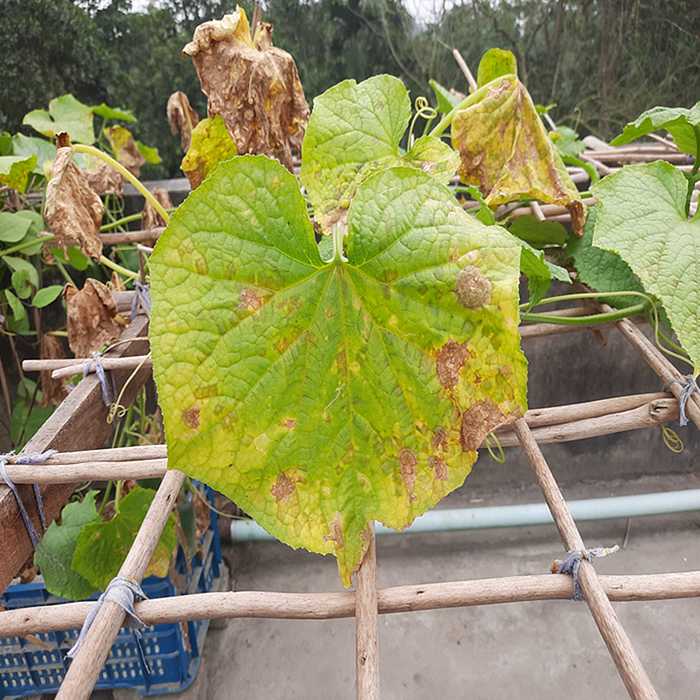
Plant: Cucumber
Label: Anthracnose lesions